Kingston, Victoria

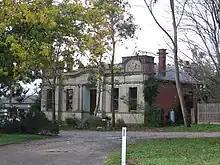
Former Creswick Shire Hall (now a private residence)

The Dja Dja Wurrung People are the Traditional Owners of the district of Kingston. Their country extended over lands from close to Bendigo to Avoca, from the Great Dividing Range to near Pyramid Hill and they were displaced by white settlement, with some retreating to Parker's Protectorate at Franklinford.